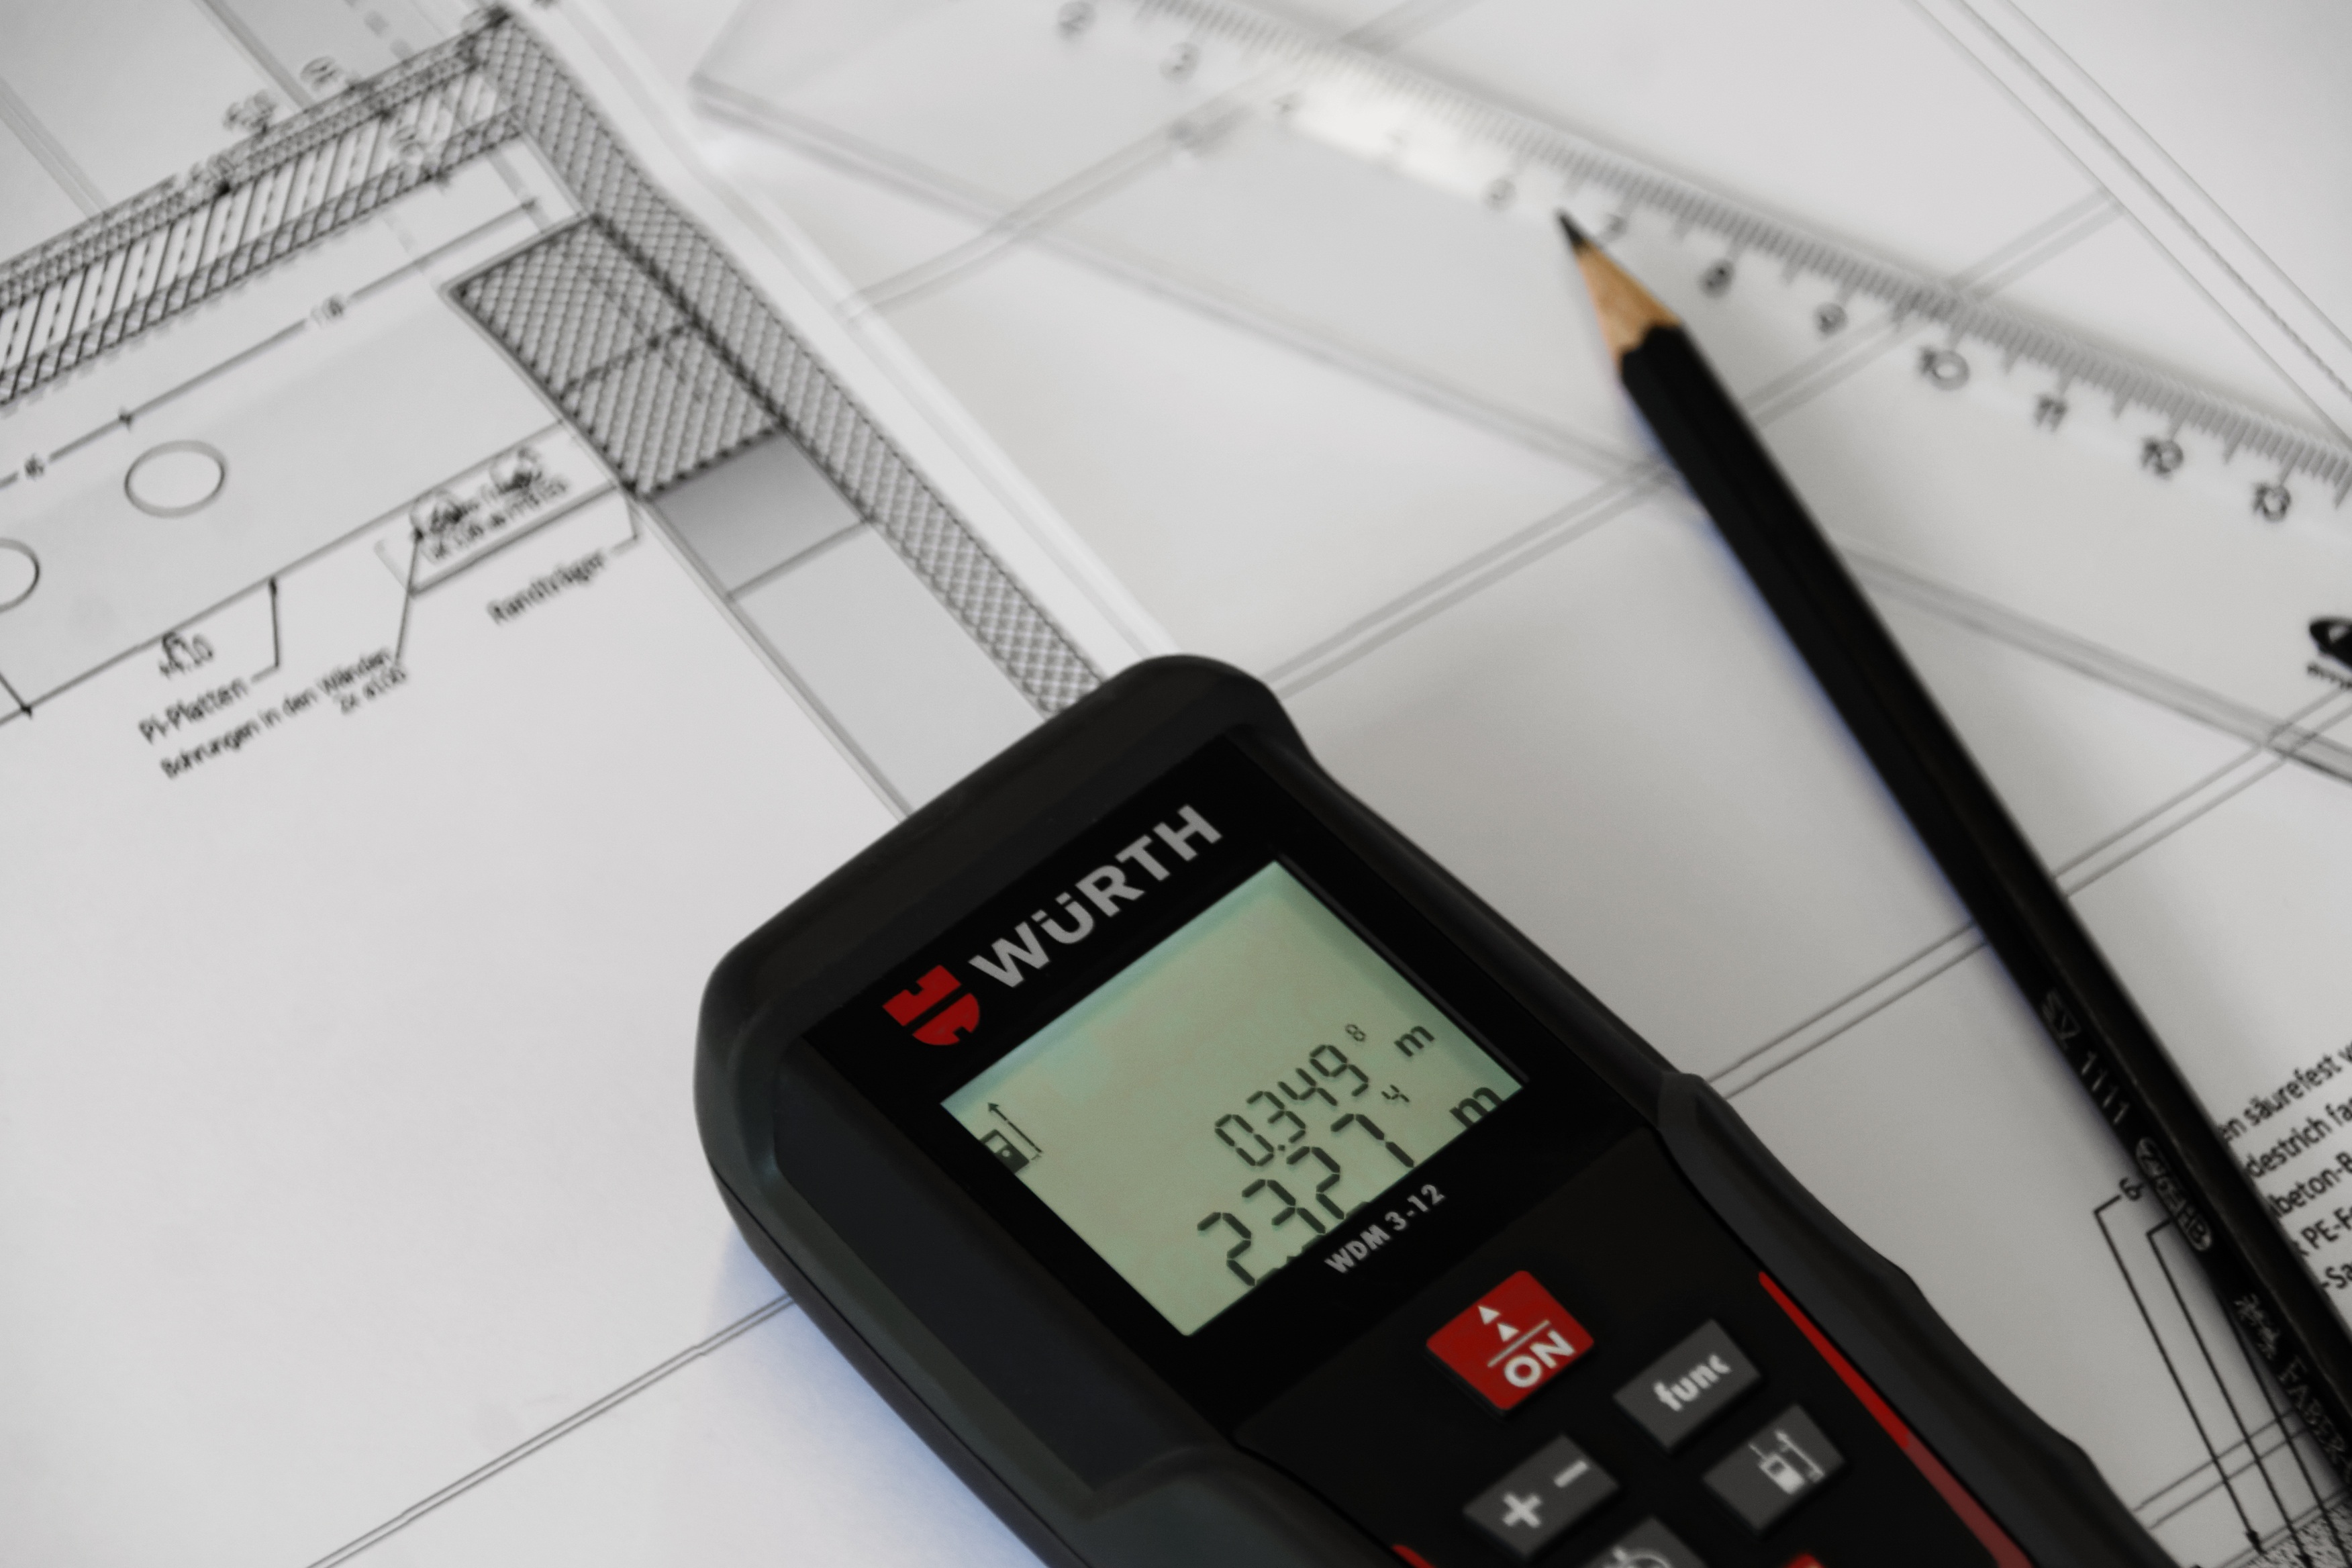
technology, architect, distance, meter, industry, profession, measure, craft, gauge, laser, planner, digital, plan, control, rangefinder, check, craftsmen, measuring instrument